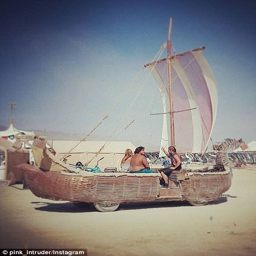
others pitched up in a boat with wheels